Quicksand (1950 film)

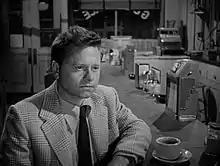
Mickey Rooney as Dan Brady

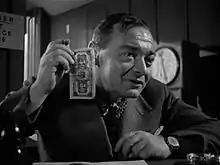
Peter Lorre as Nick Dramoshag

Dan Brady (Mickey Rooney), a young auto mechanic in California, "borrows" $20 ($ today) from the cash register at his job to pay for a date with blonde "femme fatale" Vera Novak (Jeanne Cagney), who works at a nearby diner.